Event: Ecuador Earthquake
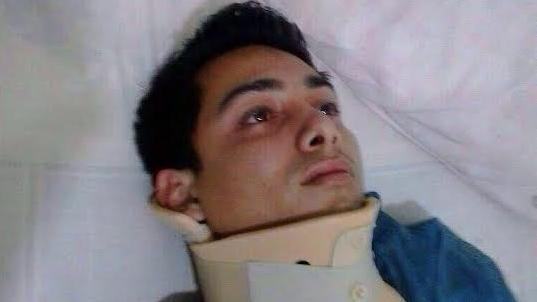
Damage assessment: no_damage